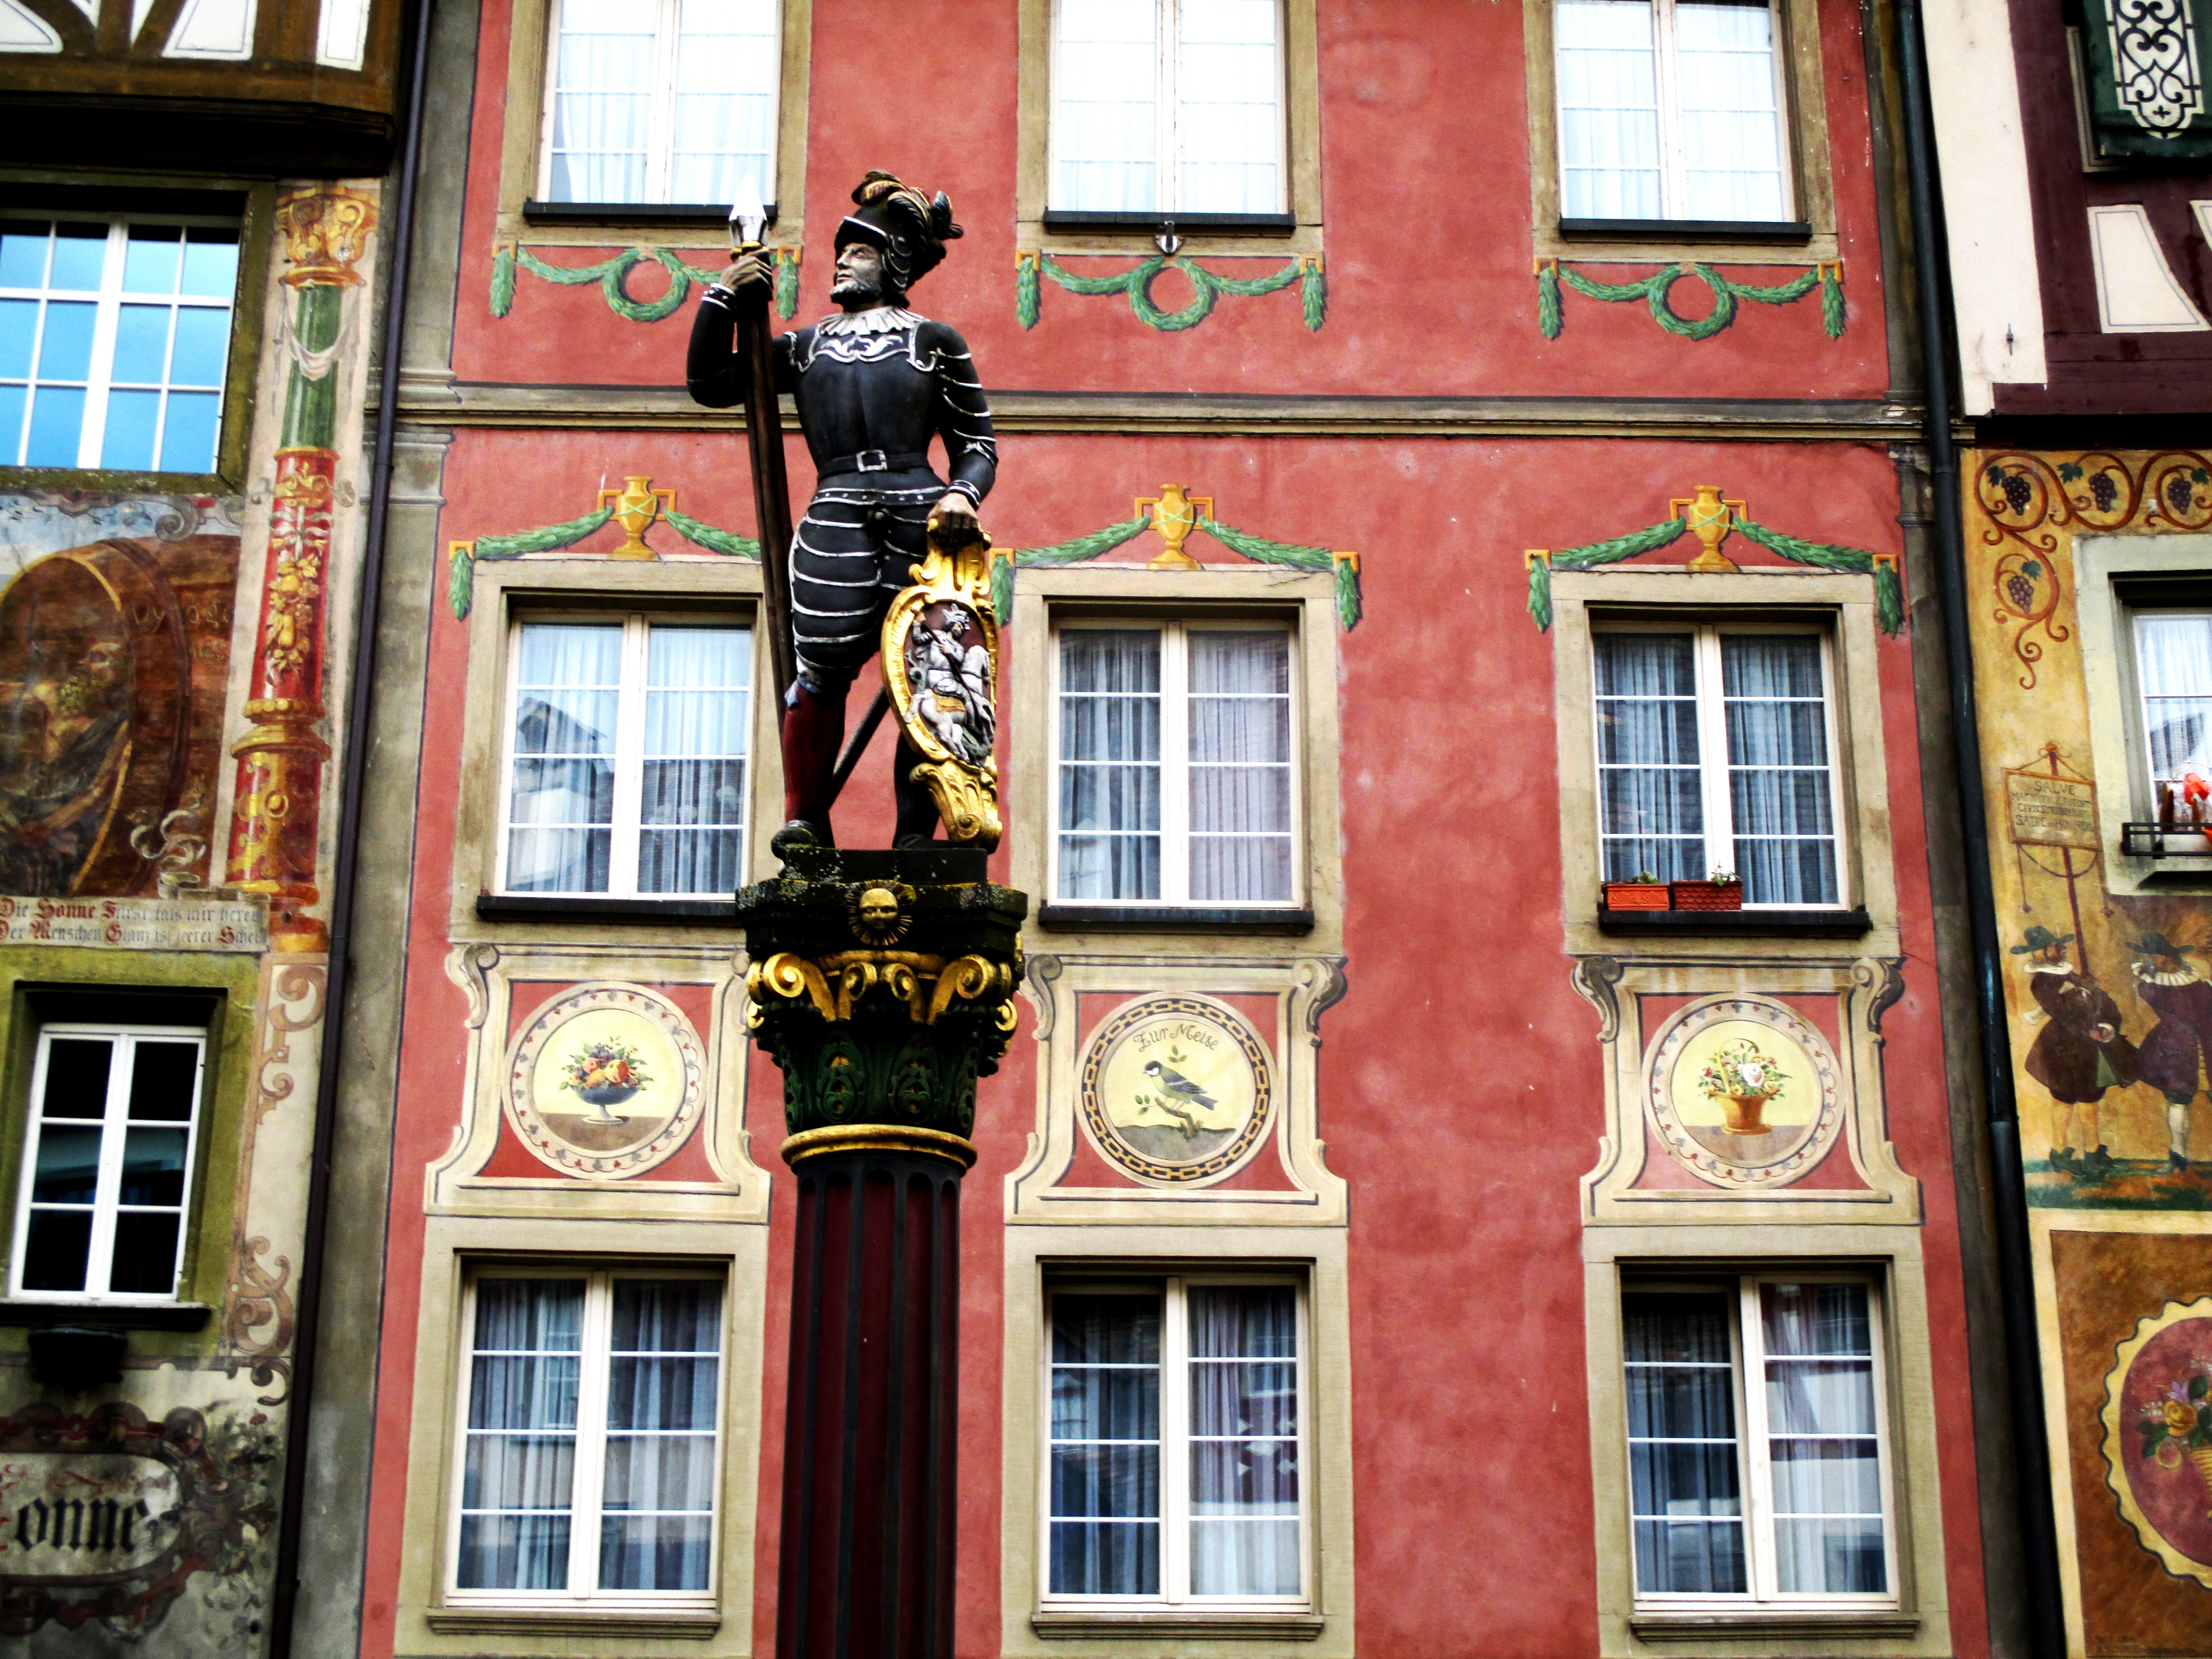
window, building, monument, facade, tourism, old town, art, mural, switzerland, schaffhausen, facades, stein am rhein, fountain history